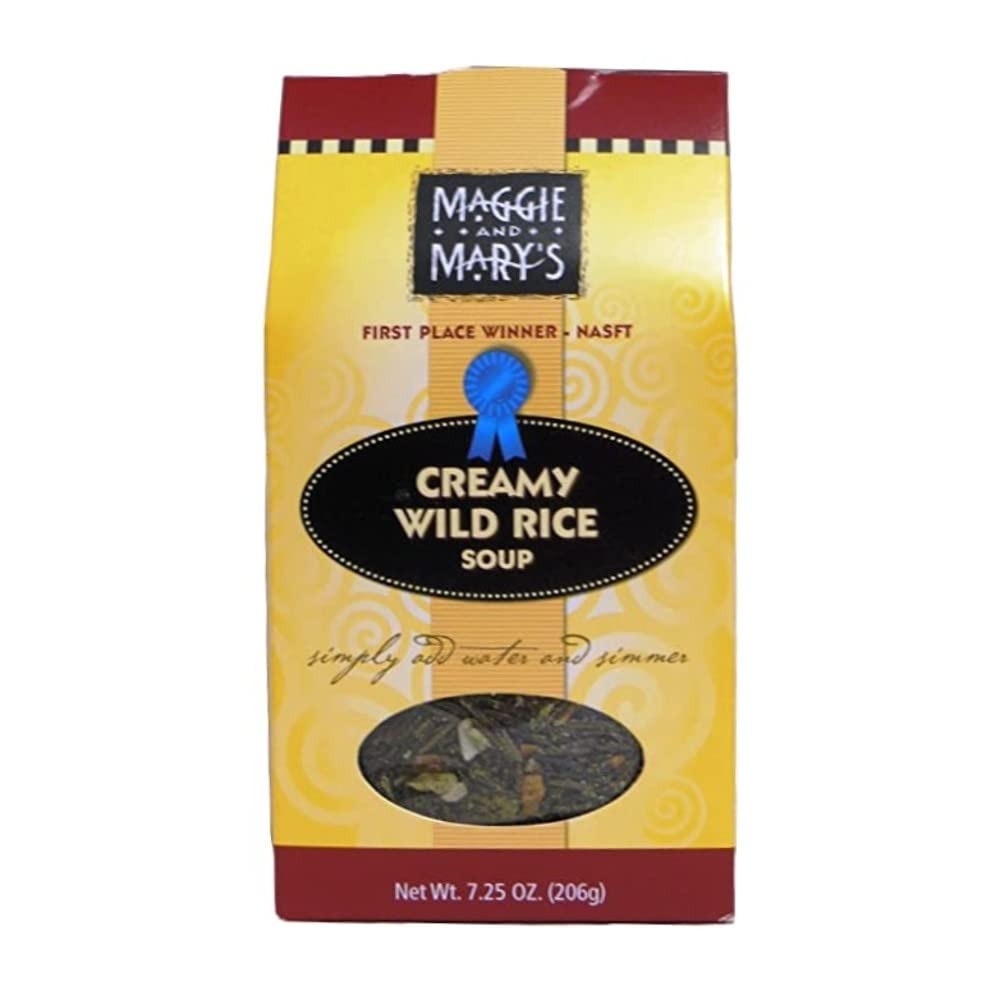
Item Name: Maggie and Mary's Creamy Wild Rice Soup
Product Description: This soup mix won the prestigious First Place Award at the International Fancy Food Show. Mix includes chicken, wild rice, almonds, and a marvelous blend of vegetables.
Value: 7.25
Unit: Ounce

Price: 21.98